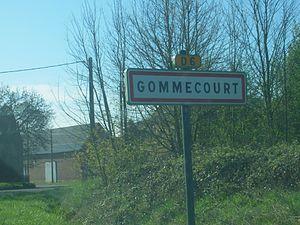
Une entrée de la commune de Gommecourt (62).
Gommecourt est une commune française située dans le département du Pas-de-Calais en région Hauts-de-France.